Western tubenose goby

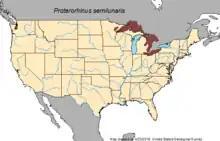
Range of "Proterorhinus semilunaris" in North America (2016). Following initial introduction into the St. Clair River in Michigan, it has spread through 3 of the 5 Great Lakes. In Lake Superior it is found near the harbour of Duluth.

The (western) tubenose goby is considered an invasive species in North America, but in certain Eurasian locations, the native tubenose goby is considered to be endangered. Particularly in Greece the populations are endangered near the town of Serres due to pollution and human-induced habitat change.